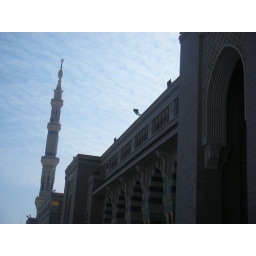
Beautiful blue sky above Prophet's Mosque at Medina